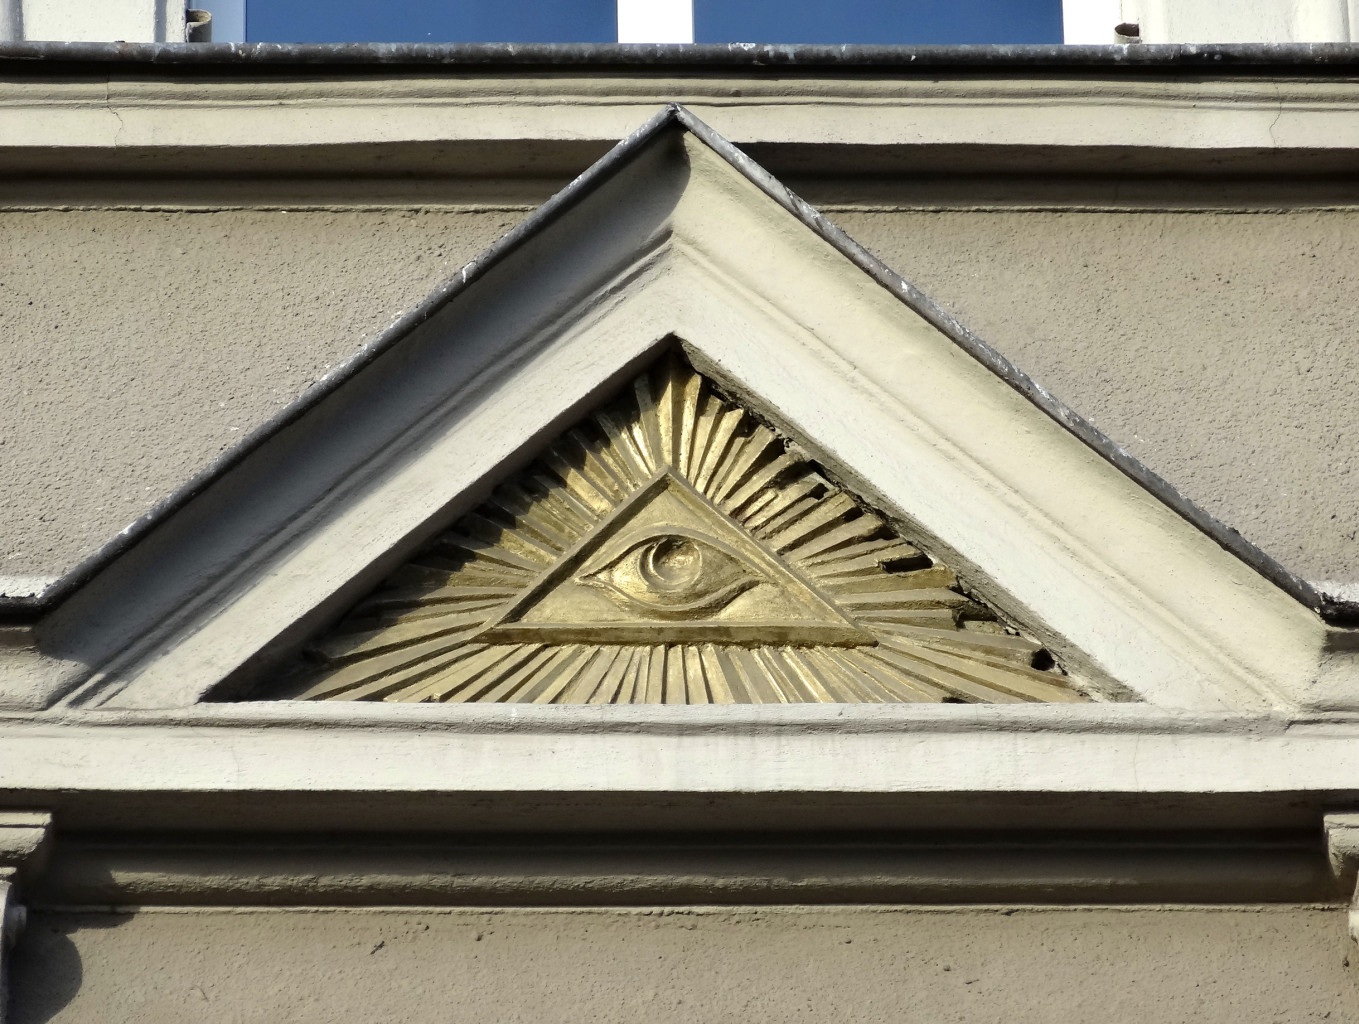
architecture, house, window, roof, building, metal, facade, exterior, lighting, poland, illuminati, relief, shape, daylighting, bydgoszcz, automotive exterior